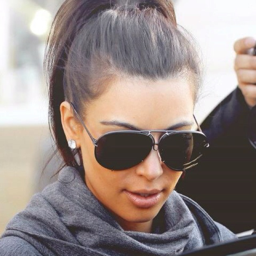
wish i could figure out if these are sunglasses ...